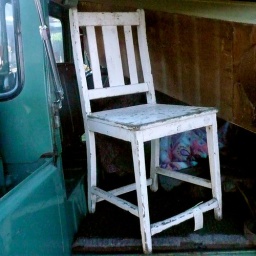
A rustic kitchen chair we picked up in Thirroul on the south coast of New South Wales.